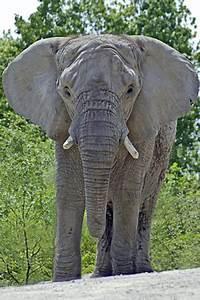
elephant